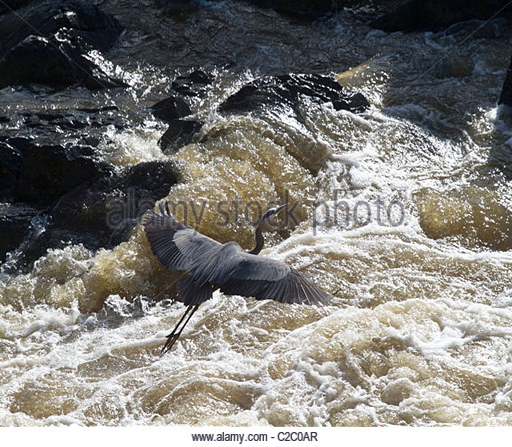
a great blue heron with wings outstretched flies low over river